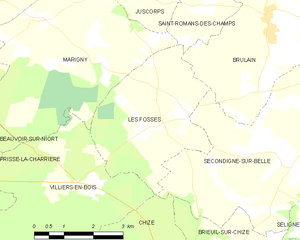
Carte des communes françaises Les Fosses